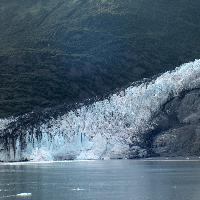
Weather: cloudy or overcast